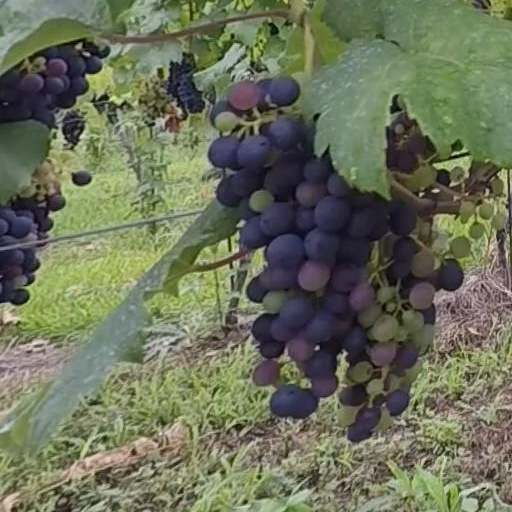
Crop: grape